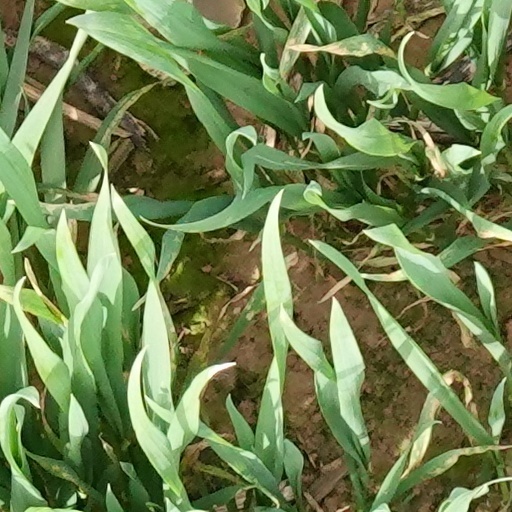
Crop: wheat